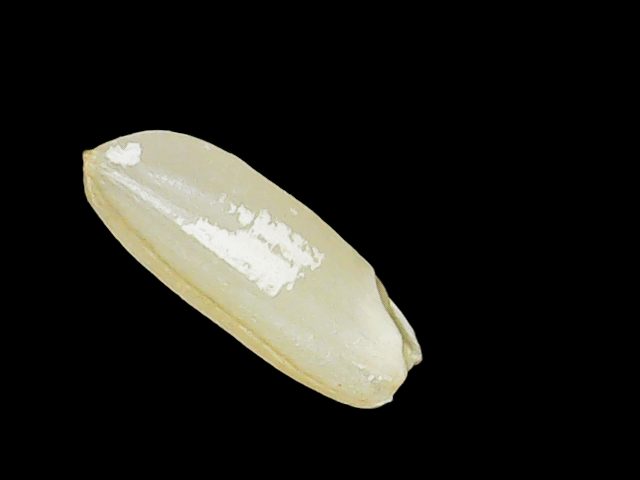
Rice variety: Binadhan12